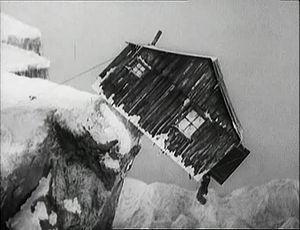
La Ruée vers l'or est une comédie dramatique américaine de Charlie Chaplin, sortie le 26 juin 1925.